Augustus Foster

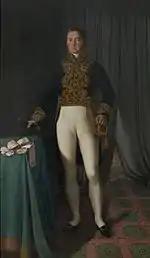
Portrait by Christian Albrecht Jensen (1825).

Sir Augustus John Foster, 1st Baronet, (1 or 4 December 1780 – 1 August 1848) was a British diplomat and politician. Born into a notable British family, Foster served in a variety of diplomatic functions in continental Europe and the United States, interrupted by a short stint as a member of parliament. He wrote about his American experiences in "Notes on the United States of America".